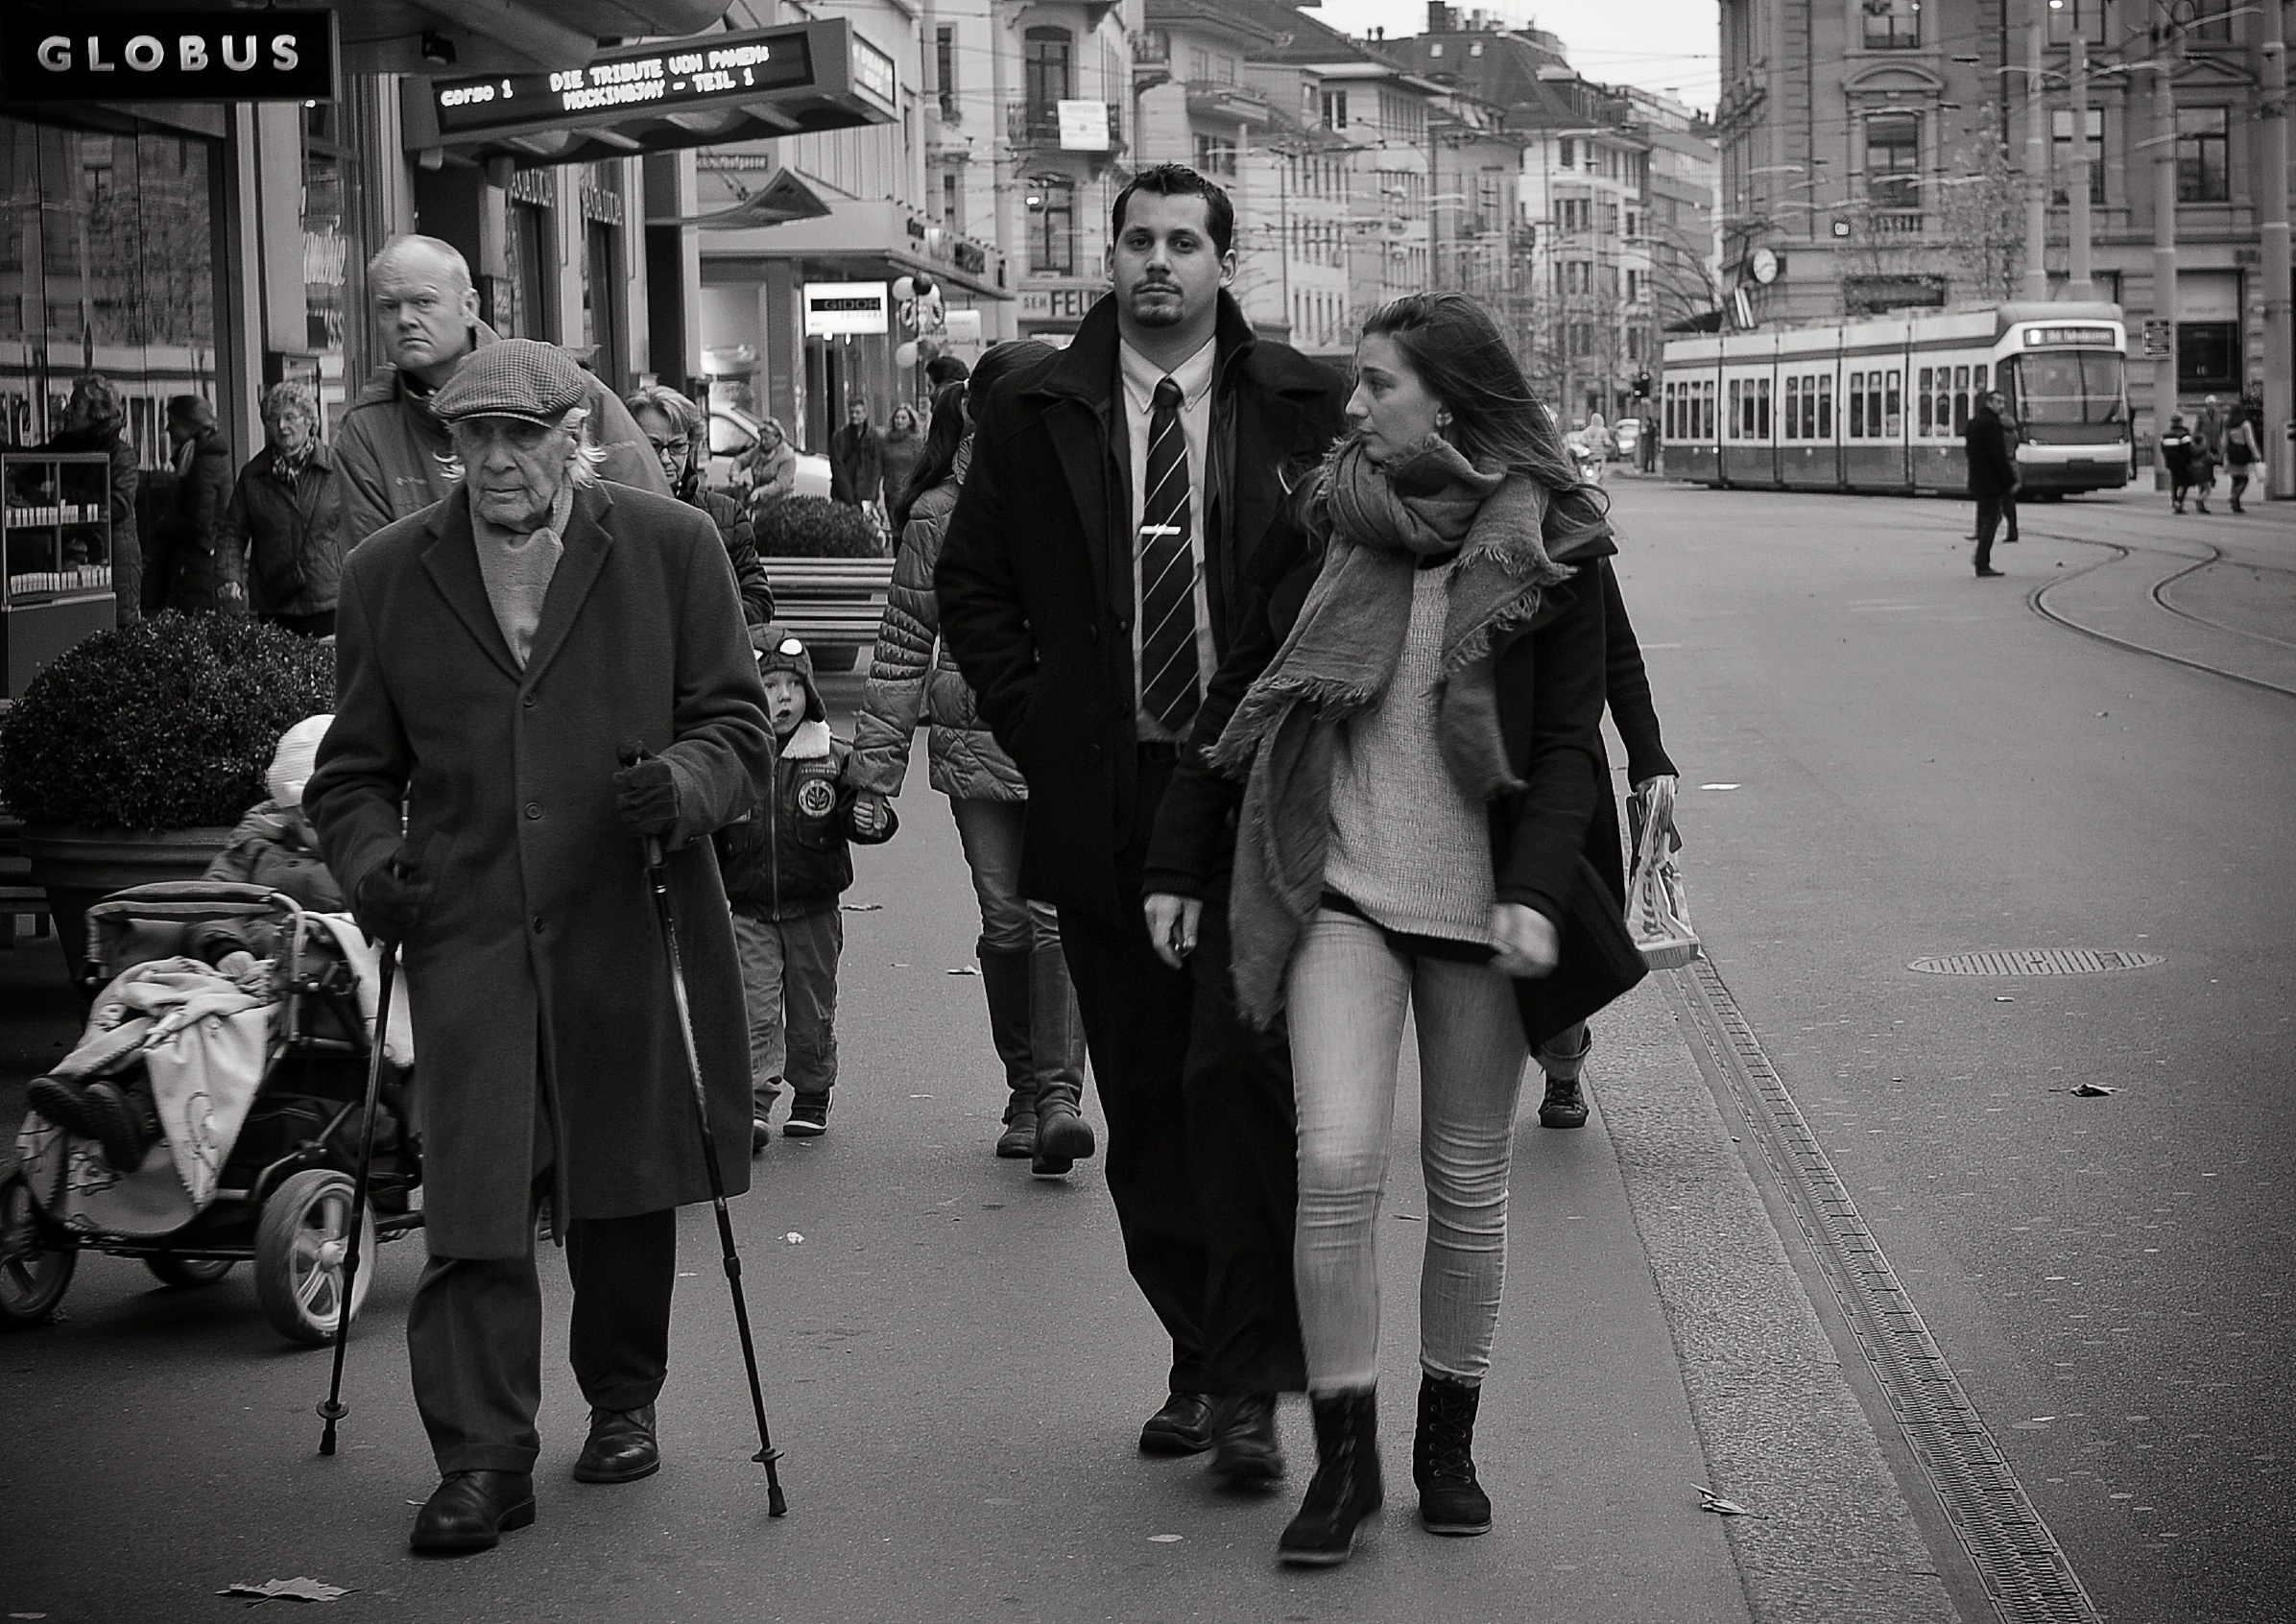
pedestrian, walking, black and white, people, road, white, street, photography, city, urban, crowd, tram, fashion, nikon, clothing, black, monochrome, streetphotography, bw, candid, infrastructure, swiss, stadt, photograph, snapshot, streetart, schweiz, switzerland, strasse, zri, zurich, streetphoto, snapseed, faces, schwarzundweiss, stphotographia, streetscene, strassenszene, strassenfotografie, strasenfotografie, streetlife, streetportrait, streetpix, thomas8047, onthestreets, streetphotographer, 175528, vbz, zrilinie, bellevue, streetfotografie, zurichstreet, fascinationstreet, streetphotographie, zrichzurich, nikond300s, streetartzri, zrichstreetphotography, globus, monochrome photography, nonbuilding structure